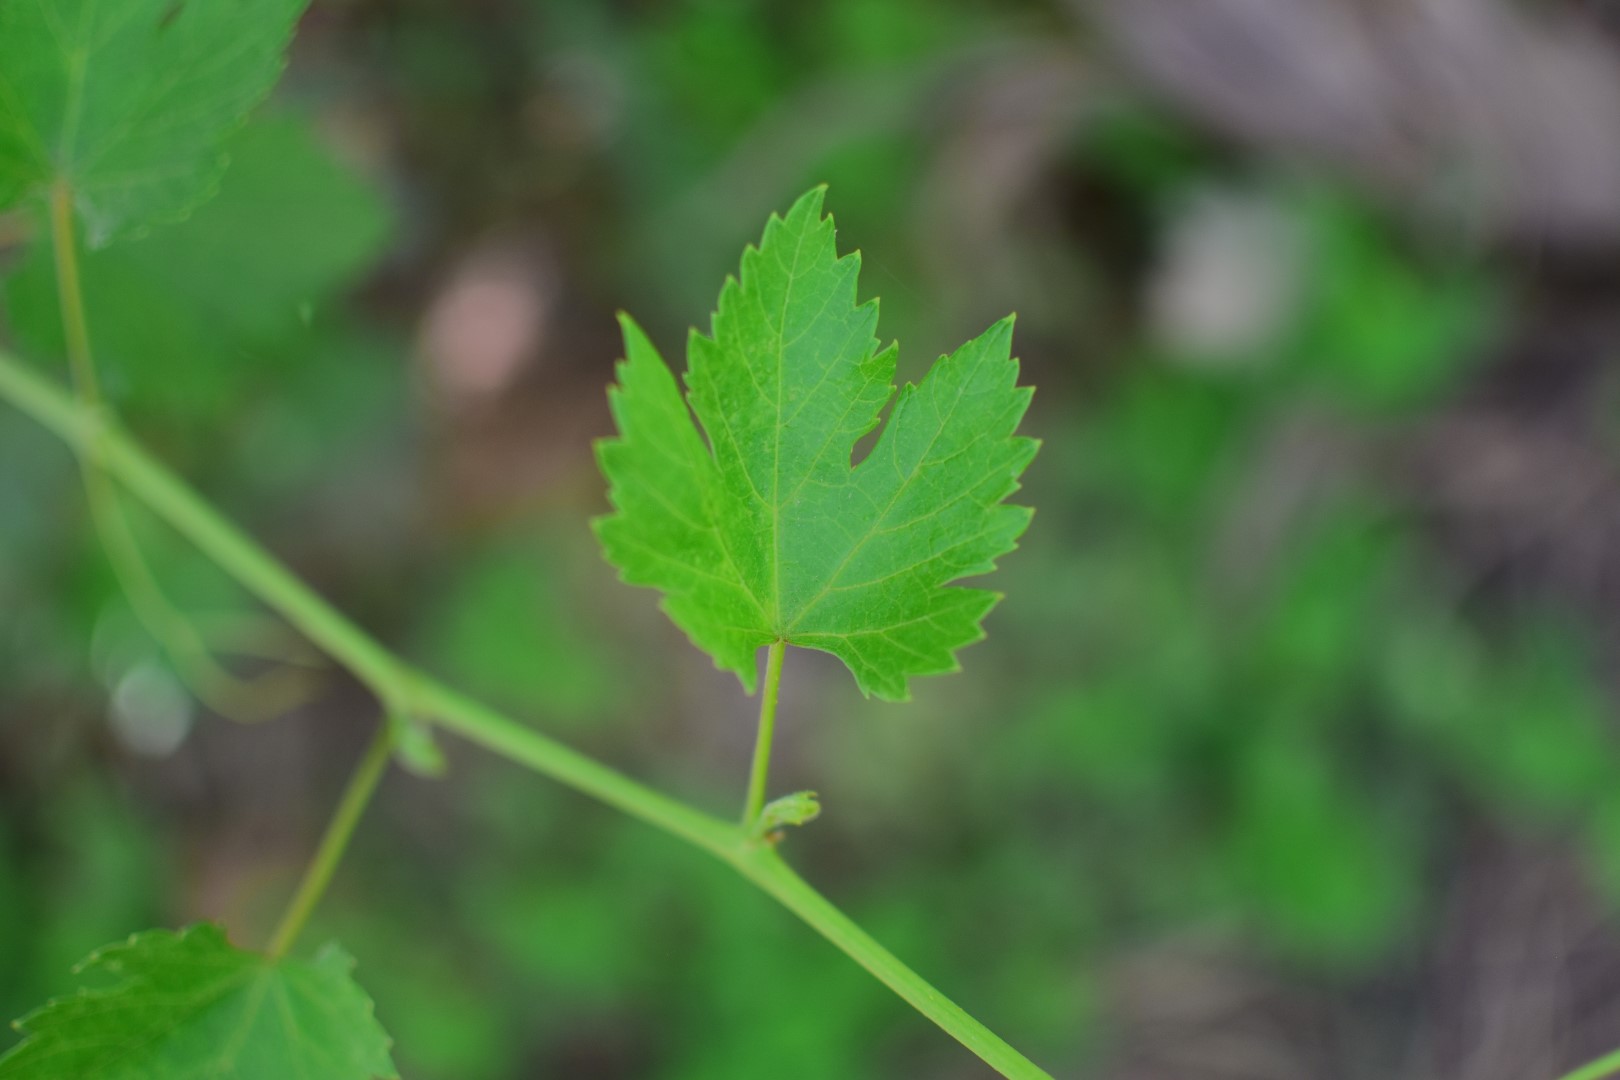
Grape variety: Halawani